Theban–Spartan War

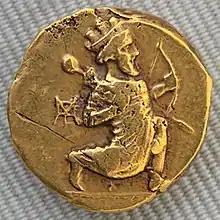
Achaemenid envoy Philiscus of Abydos provided important Achaemenid funds to Sparta and Athens. Daric of Artaxerxes II.

Epaminondas, supported by Pelopidas and the Arcadians, then persuaded the other Boeotarchs to invade Laconia itself. Moving south, they crossed the Evrotas River, the frontier of Sparta, which no hostile army had breached in memory. The Spartans, unwilling to engage the massive army in battle, simply defended their city, which the Thebans did not attempt to capture. The Thebans and their allies ravaged Laconia, down to the port of Gythium, freeing some of the Lacedaemonian perioeci from their allegiance to Sparta. Epaminondas briefly returned to Arcadia, before marching south again, this time to Messenia, a region which the Spartans had conquered some 200 years before. Epaminondas freed the helots of Messenia, and rebuilt the ancient city of Messene on Mount Ithome, with fortifications that were among the strongest in Greece. He then issued a call to Messenian exiles all over Greece to return and rebuild their homeland. The loss of Messenia was particularly damaging to the Spartans, since the territory comprised one-third of Sparta's territory and contained half of their helot population. The helots' labor allowed the Spartans to become a "full-time" army.